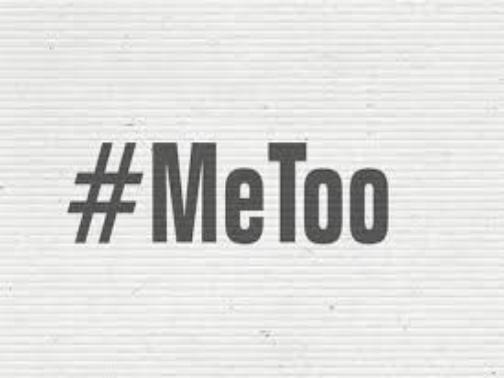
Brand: me too
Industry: Electronic